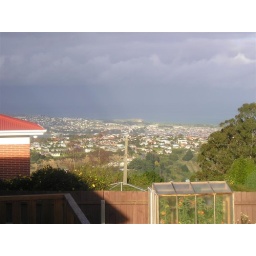
The view from Linda's kitchen bench, in her (and Bob's) lovely house way up in Brockville suburb. ZOOMED !